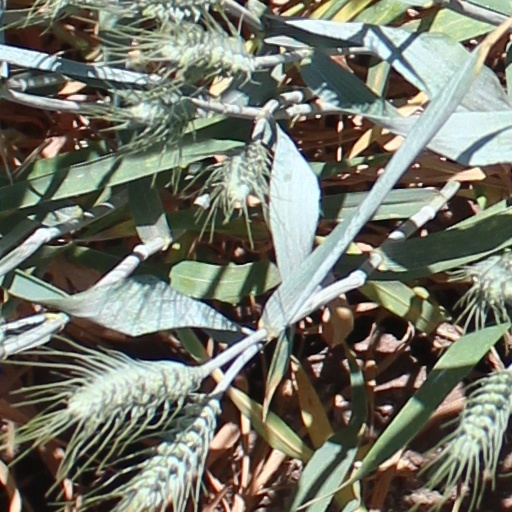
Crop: wheat